Tehachapi Loop

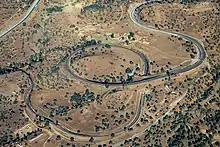
Aerial overview of the Tehachapi Loop in 2022

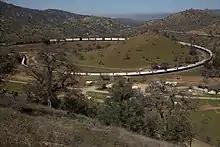
BNSF train on Tehachapi Loop in 2011, with mixed trailer-on-flatcar and double-stack container manifest

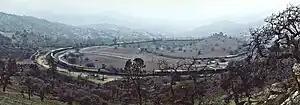
A panoramic view of the Tehachapi Loop looking north-west

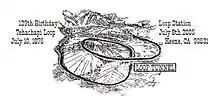
Pictorial cancellation from the Keene Post Office celebrating the Loop's 129th anniversary

The Tehachapi Loop is a spiral, or helix, on the Union Pacific Railroad Mojave Subdivision through Tehachapi Pass, of the Tehachapi Mountains in Kern County, south-central California. The line connects Bakersfield and the San Joaquin Valley to Mojave in the Mojave Desert.